Newton's sunbird

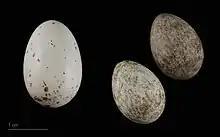
"Chrysococcyx cupreus" in a spawn of "Anabathmis newtonii" - MHNT

Newton's sunbird, or the São Tomé sunbird (Anabathmis newtonii) is a species of bird in the family Nectariniidae. It is endemic to São Tomé Island. It is one of the smallest sunbirds. In general, the bird has dark olive upperparts - the male has an iridescent green-purple throat and upper breast region, while females have a dull olive throat and yellowish underparts, but underparts in female youth do not develop into yellow until later sexual maturity.